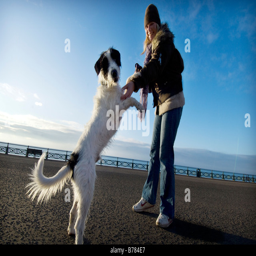
a dog plays with its owner on a walk on the promenade